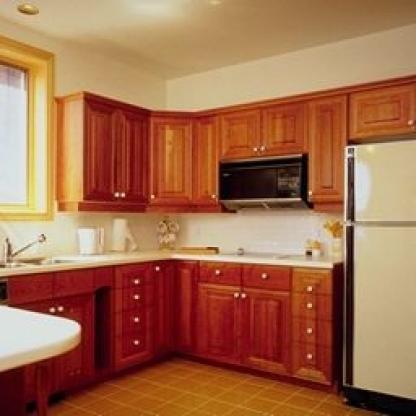
Scene: Indoor